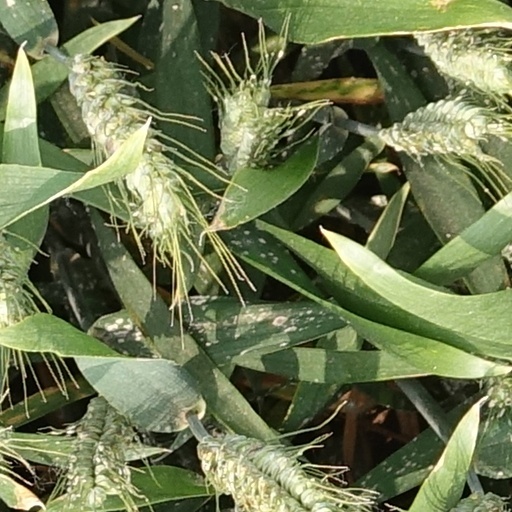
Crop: wheat